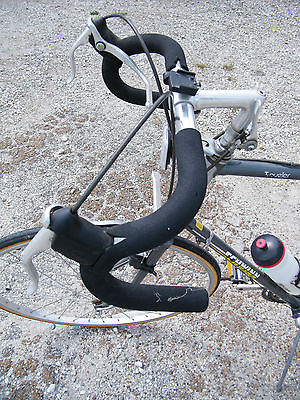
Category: bicycle